Ramon Sessions

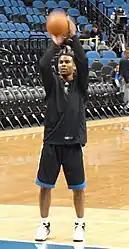

After the 2008–09 season, Sessions became a restricted free agent. On September 4, 2009, he received a four-year, $16 million offer sheet from the Minnesota Timberwolves. The Bucks declined to match the offer and Sessions signed with the Timberwolves on September 14. In 2009–10, he appeared in all 82 games (one start) for the Timberwolves, averaging 8.2 points, 3.1 assists and 2.6 rebounds in 21.1 minutes. He scored in double figures 31 times, including two games with 20 points or more. He scored a season-high 23 points on November 27 against the Phoenix Suns.